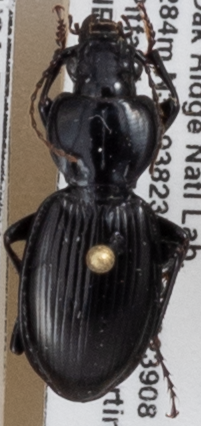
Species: Cyclotrachelus fucatus
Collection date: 2019-05-01
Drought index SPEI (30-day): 0.206
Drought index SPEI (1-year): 2.09
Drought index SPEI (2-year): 2.09